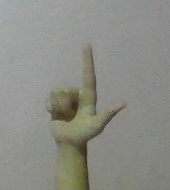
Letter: laam